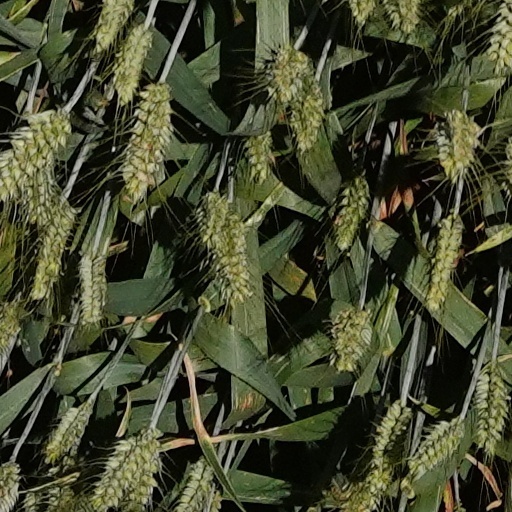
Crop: wheat